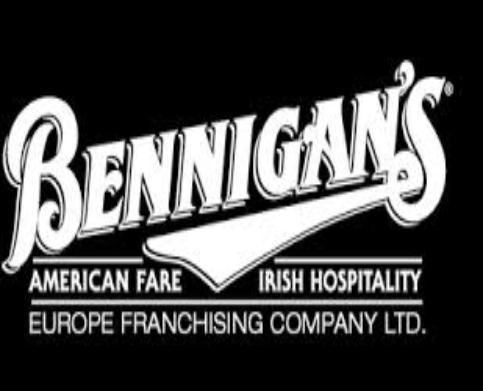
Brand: Bennigan's
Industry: Food